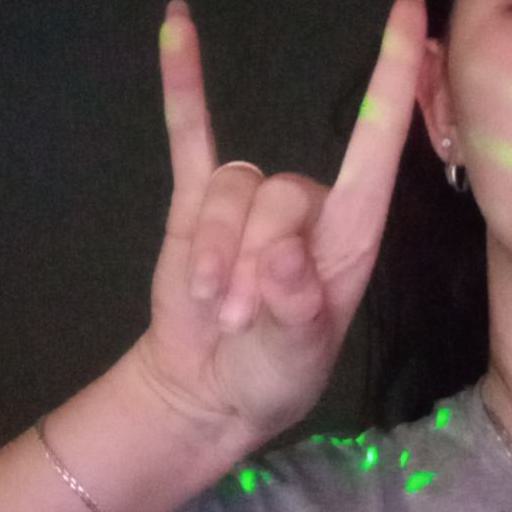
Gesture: rock